Virginia State Board of Censors

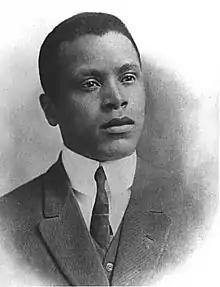
Oscar Micheaux

The Virginia Board of Censors would specifically make sure only stereotypical African American images, such as maids, butlers, and criminals would be portrayed in movies. However, Micheaux's intention with his films was to accurately depict the conditions in which black men lived in the United States. Throughout Micheaux's career the board consistently voiced their distaste for his films. Evan Chesterman wrote in a 1925 report that Micheaux's production company was, "a negro corporation, whose output is designed solely for colored houses, and whose actors, almost without exception, are colored people, has been severely disciplined on account of its infelicitous, not to say dangerous, treatment of the race question." The board's response to Micheaux's films provides a glimpse of their larger administrative agenda of managing race relations under a code of white paternalism and a strict racial etiquette.